FN P90

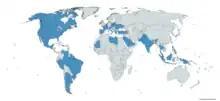
A map with P90 users in blue

The "PS90 USG" is now discontinued. In the same fashion as the P90 USG, this model had an aluminium reflex sight housing with a revised reticle. The black reticle consisted of a tiny dot inside of a small ring, which was joined by three posts that glowed red in low light conditions due to tritium-illumination. The USG reflex sight could be removed and replaced with a special MIL-STD-1913 ("Picatinny") rail mount for attaching a different sight, and like other models of the PS90, the USG was available with either an olive drab or black frame.